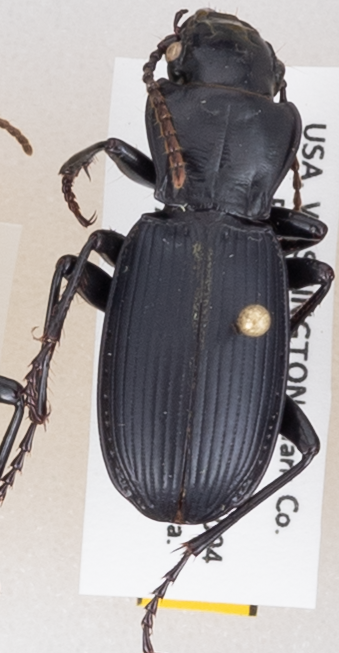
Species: Pterostichus lama
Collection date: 2019-06-11
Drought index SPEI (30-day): -0.572
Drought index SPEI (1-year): -2.09
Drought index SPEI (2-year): -2.09